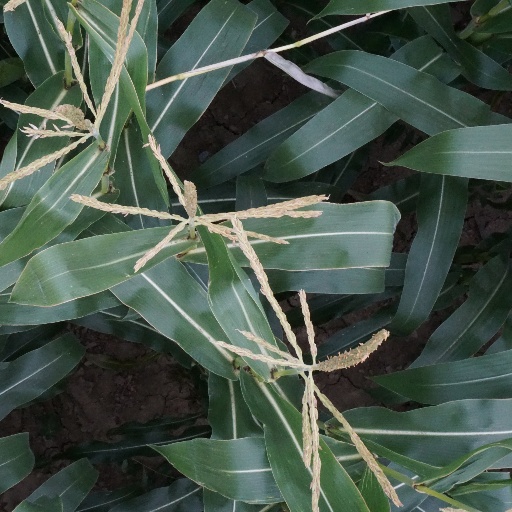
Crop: maize; corn